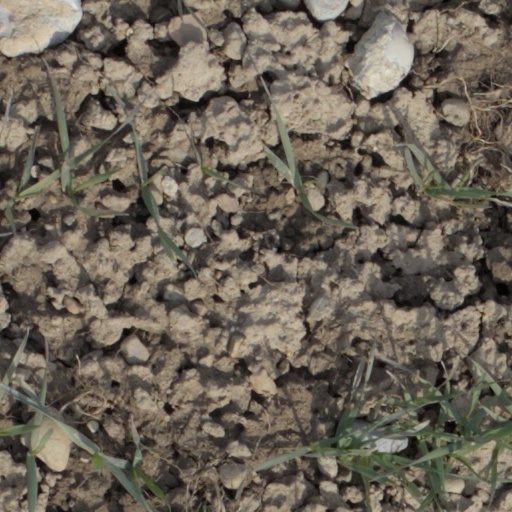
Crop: wheat